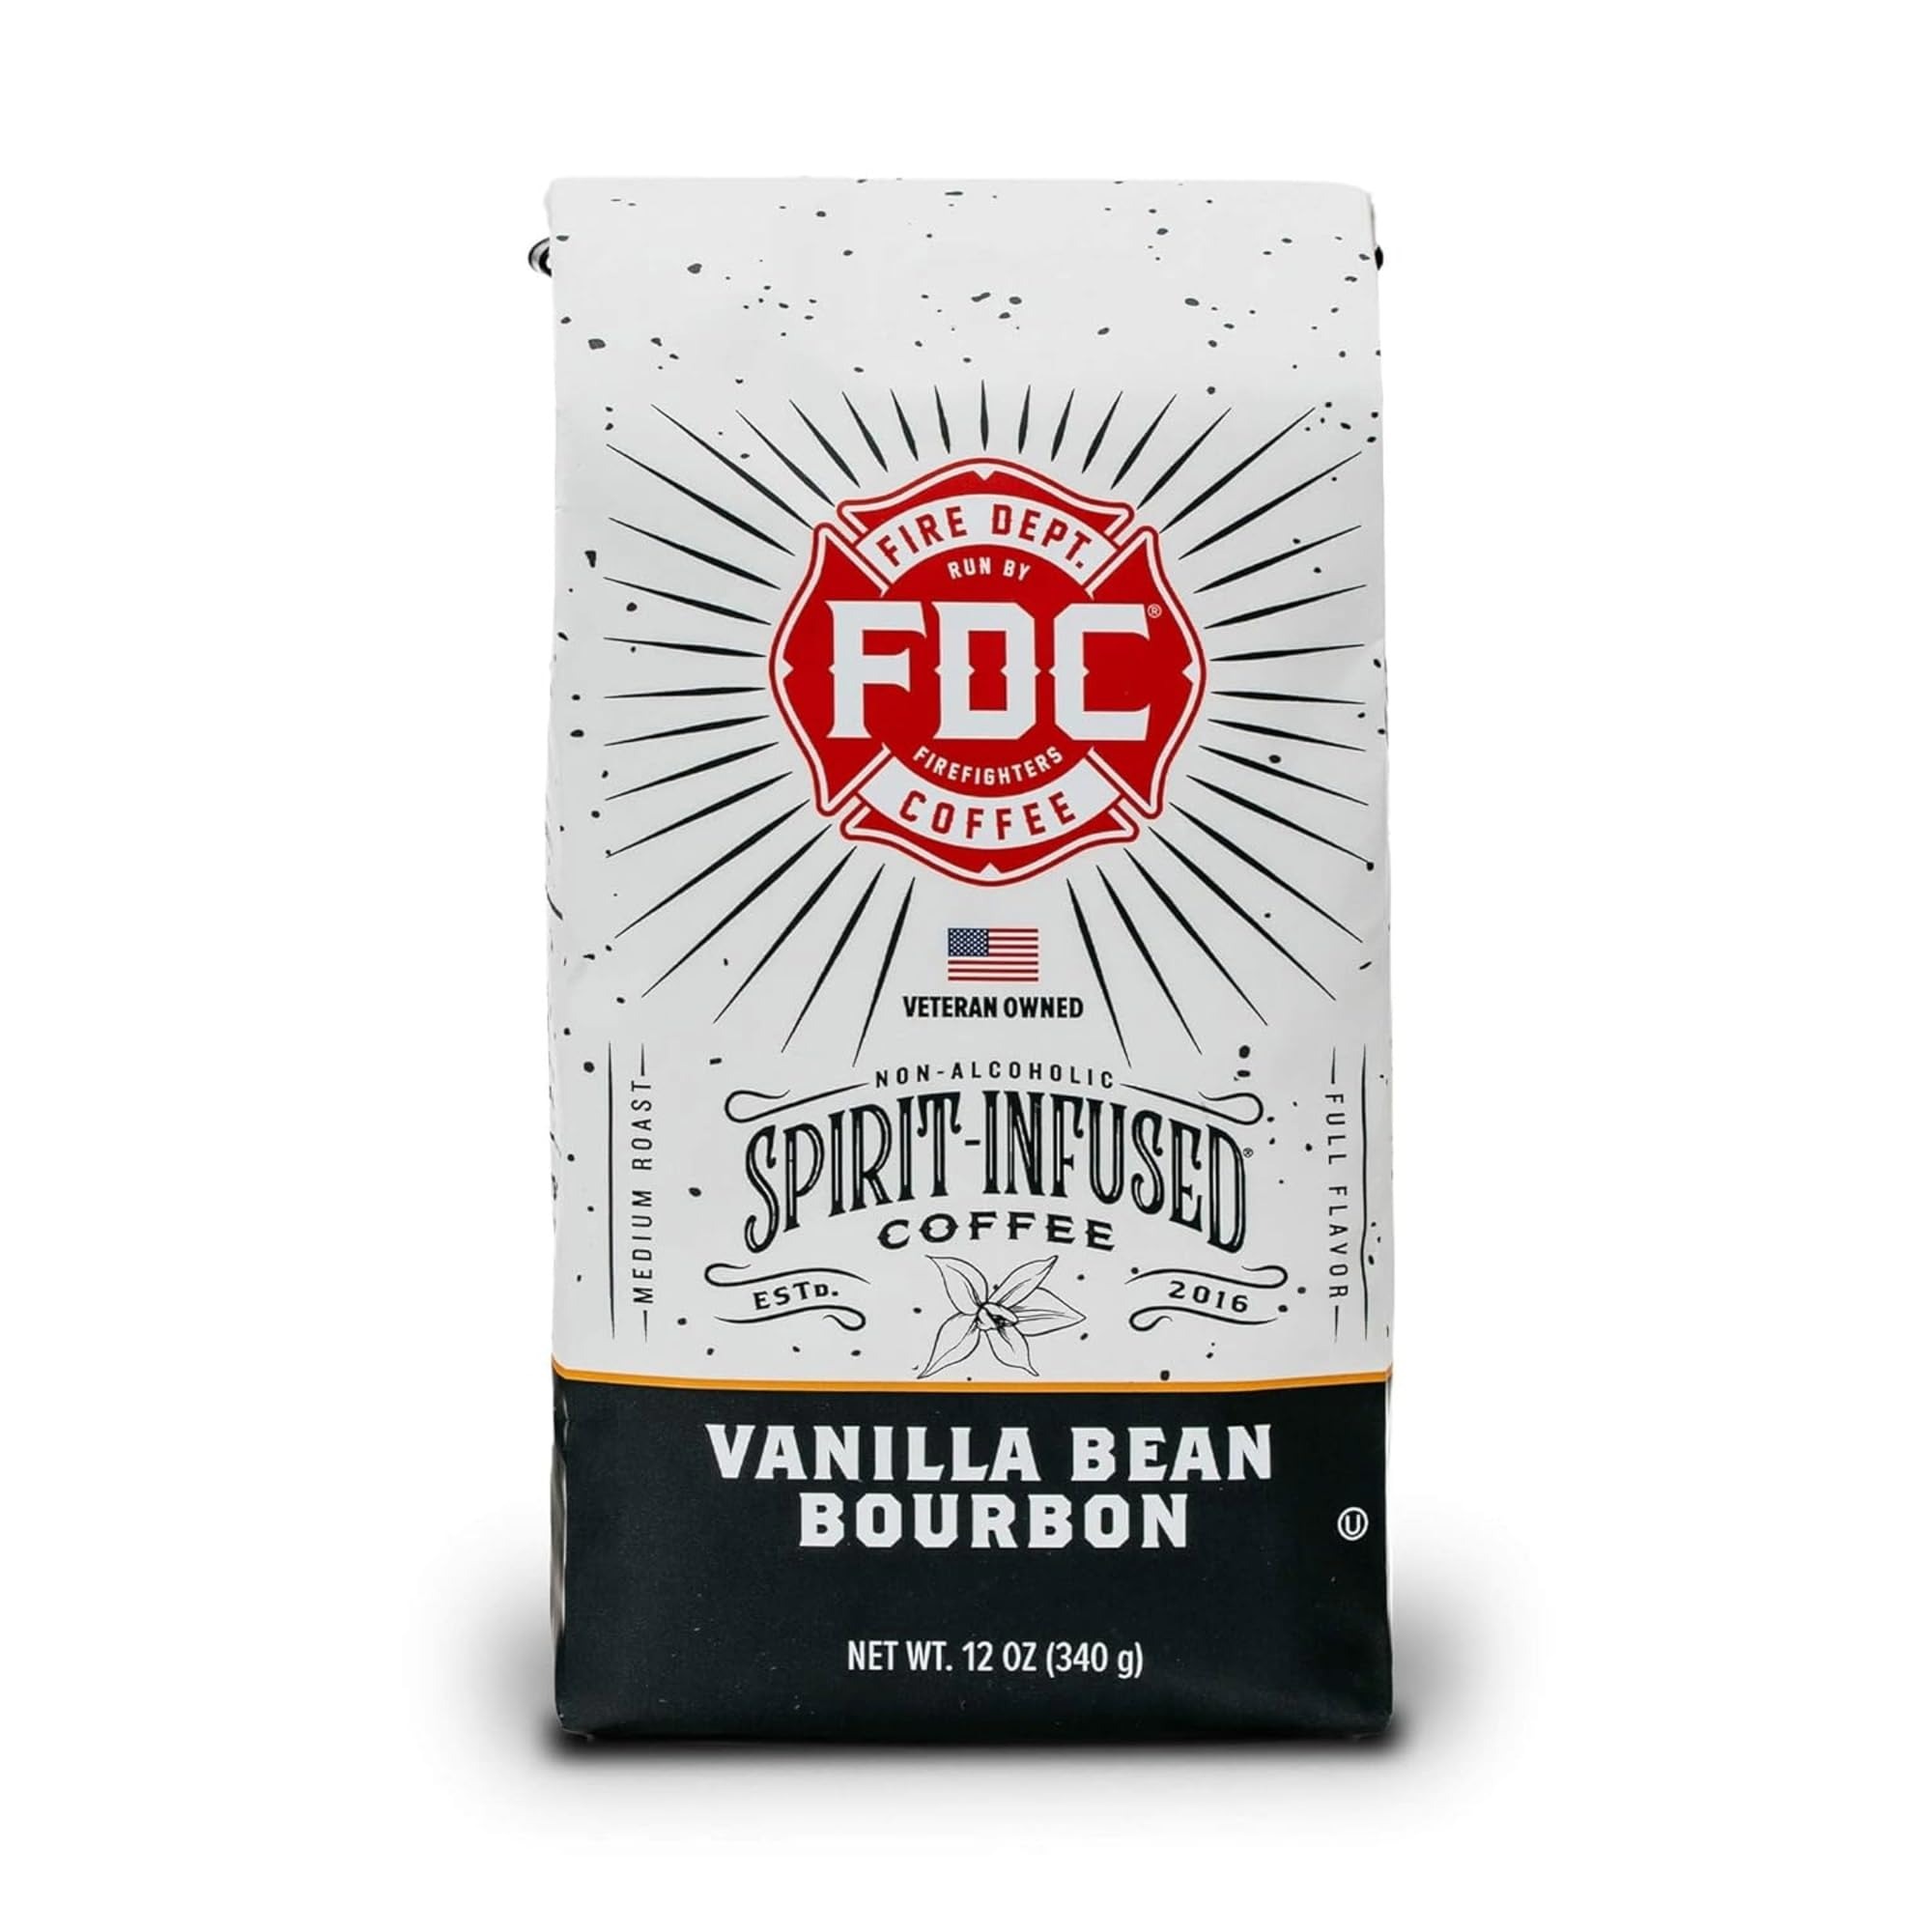
Item Name: Fire Department Coffee - Vanilla Bourbon Coffee - Gives Back to Firefighters - Vanilla Bean Bourbon Infused - Ground Medium Roast - Non-Alcoholic - Roasted in the USA - Veteran Owned - 12 oz
Bullet Point 1: Vanilla Bean Bourbon Infusion: Experience coffee like never before with our non-alcoholic Vanilla Bean Bourbon Infused Coffee. Crafted using a proprietary spirit infusion process, our Vanilla Bean Bourbon grounds are highlighted by rich vanilla & premium bourbon taste thanks to our unique method that infuses flavor while removing the alcohol content.
Bullet Point 2: Brand Mission: Veteran-owned and NaVOBA certified, Fire Department Coffee prioritizes giving back to our fellow firefighters and first responders who've become sick or injured while on the job. We proudly roast our beans right here in the USA, embodying the dedication and spirit of America's firefighters in every cup.
Bullet Point 3: Premium Coffee: Experience the richness of our handcrafted coffee. Small batch and roasted without sugar, preservatives, or soy, ensuring a pure and satisfying brew.
Bullet Point 4: All-Call Brewing Compatibility: Whether you're gearing up for a long shift or winding down after a day of valor, our ground coffee is your go-to no matter the call.
Bullet Point 5: 100% Satisfaction: We guarantee 100% satisfaction with your Vanilla Bean Bourbon Infused Coffee. Should you find yourself less than delighted, please don't hesitate to reach out to us. Our dedicated team is ready and eager to assist you in any way possible. We sincerely appreciate your support.
Product Description: Fire Department Coffee's Vanilla Bean Bourbon Infused Coffee has a unique combination of rich vanilla bean and real bourbon. Whether you're starting your day or taking a moment to unwind, this non-alcoholic roast promises a delightful journey for your taste buds. Fire Department Coffee gives back to support firefighters and first responders who have become sick or injured on the job.
Value: 12.0
Unit: Ounce

Price: 17.99